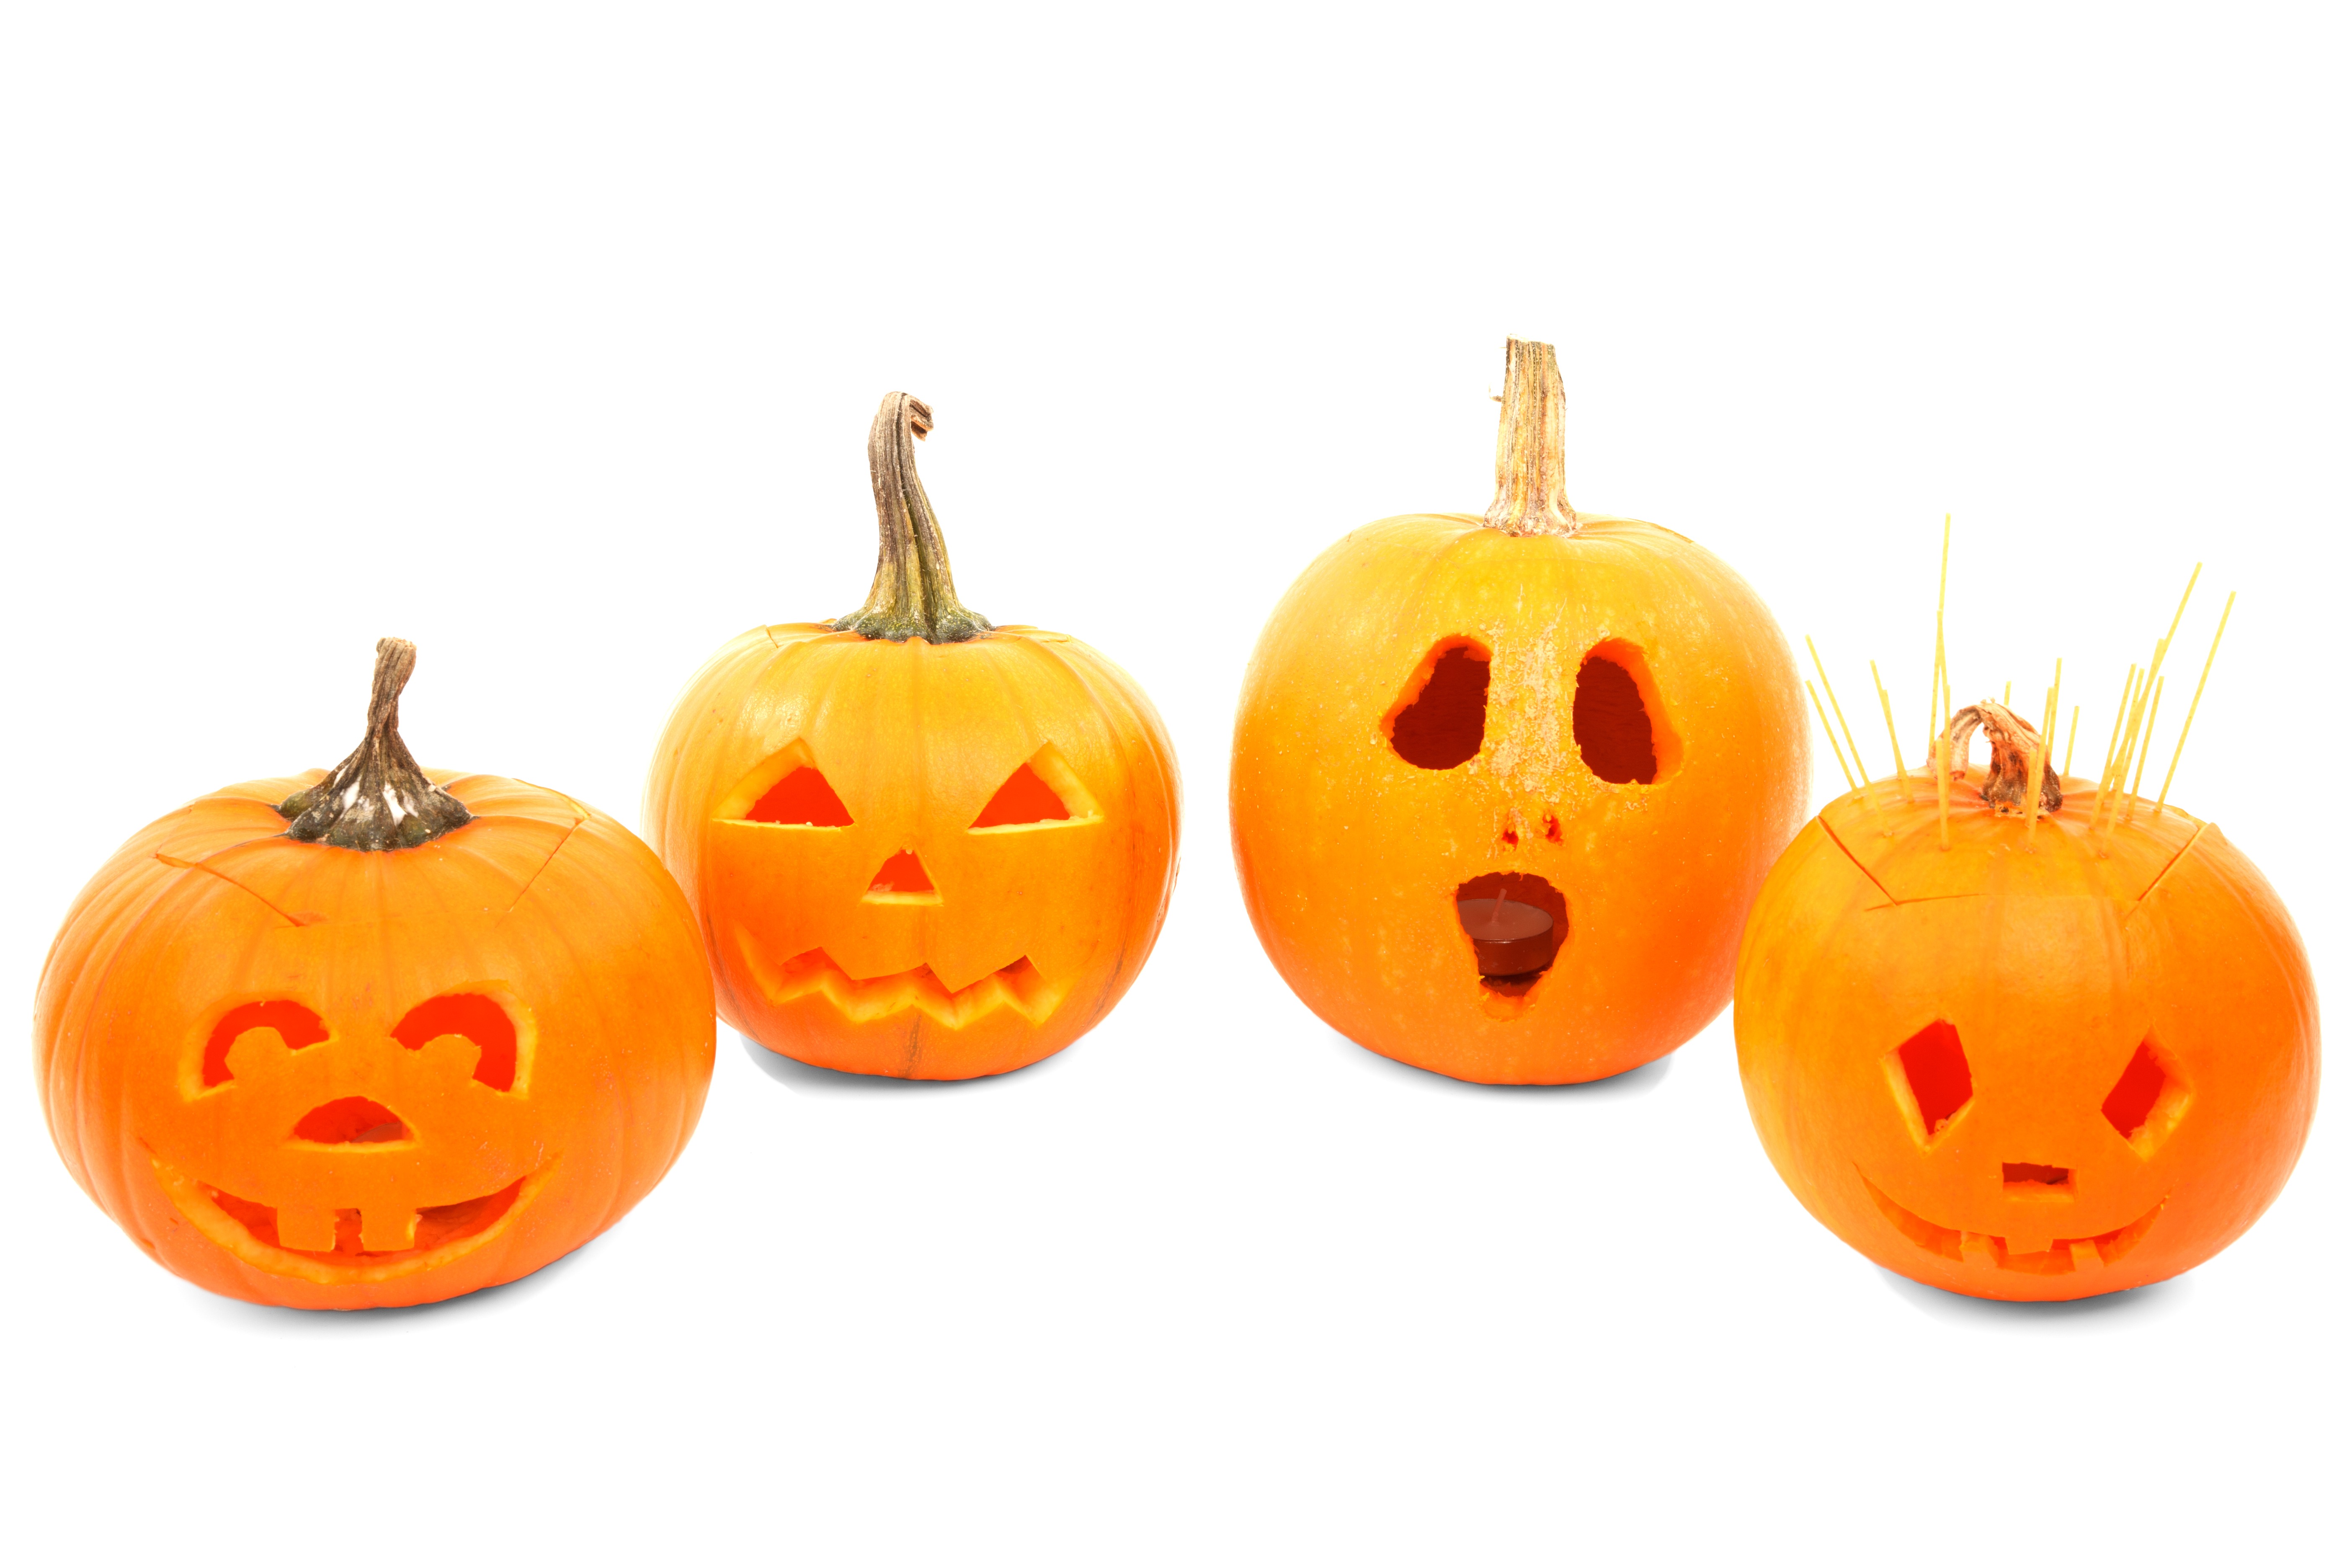
white, fall, isolated, celebration, decoration, orange, food, lantern, produce, vegetable, autumn, pumpkin, halloween, holiday, season, gourd, scary, carved, calabaza, october, traditional, cucurbita